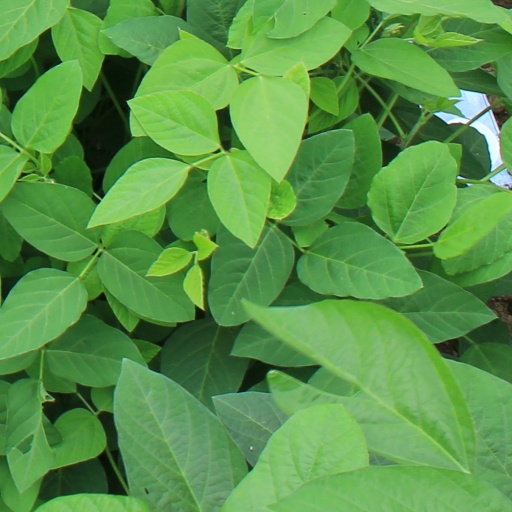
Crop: soybean